Réver

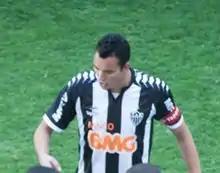
Réver playing for Atlético Mineiro in 2012

On 19 July 2010, Réver was announced as an Atlético Mineiro player for the 2010 Série A on club president Alexandre Kalil's personal Twitter account. Réver debuted for Atlético Mineiro a month later, being called up for the national time in the meantime, and became team captain in the second half of the season. The following season was difficult for the club in the Série A, struggling against relegation, but Réver won the Prêmio Craque do Brasileirão for best centre-back in the competition. In 2012, Réver captained the team in its undefeated Campeonato Minero victory, and through its Série A title contest with Fluminense. Despite the club finishing as runner-up, Réver again was selected for the team of the year, in both the Craque do Brasileirão and the Bola de Prata awards, together with teammate Leonardo Silva. Réver remained as club captain in the following season, in which he won the Campeonato Mineiro and the Copa Libertadores with the club. In 2014, he became Atlético Mineiro's top goalscoring centre-back in history with 22 goals, a record later surpassed by Leonardo Silva, who replaced Réver as captain in the middle of the season as he struggled with injury. After winning the 2014 Recopa Sudamericana with the club, another injury made Réver eventually lose his first-squad status to Jemerson in the later half of the season, and in 2015 he was allowed to leave by the club's board.